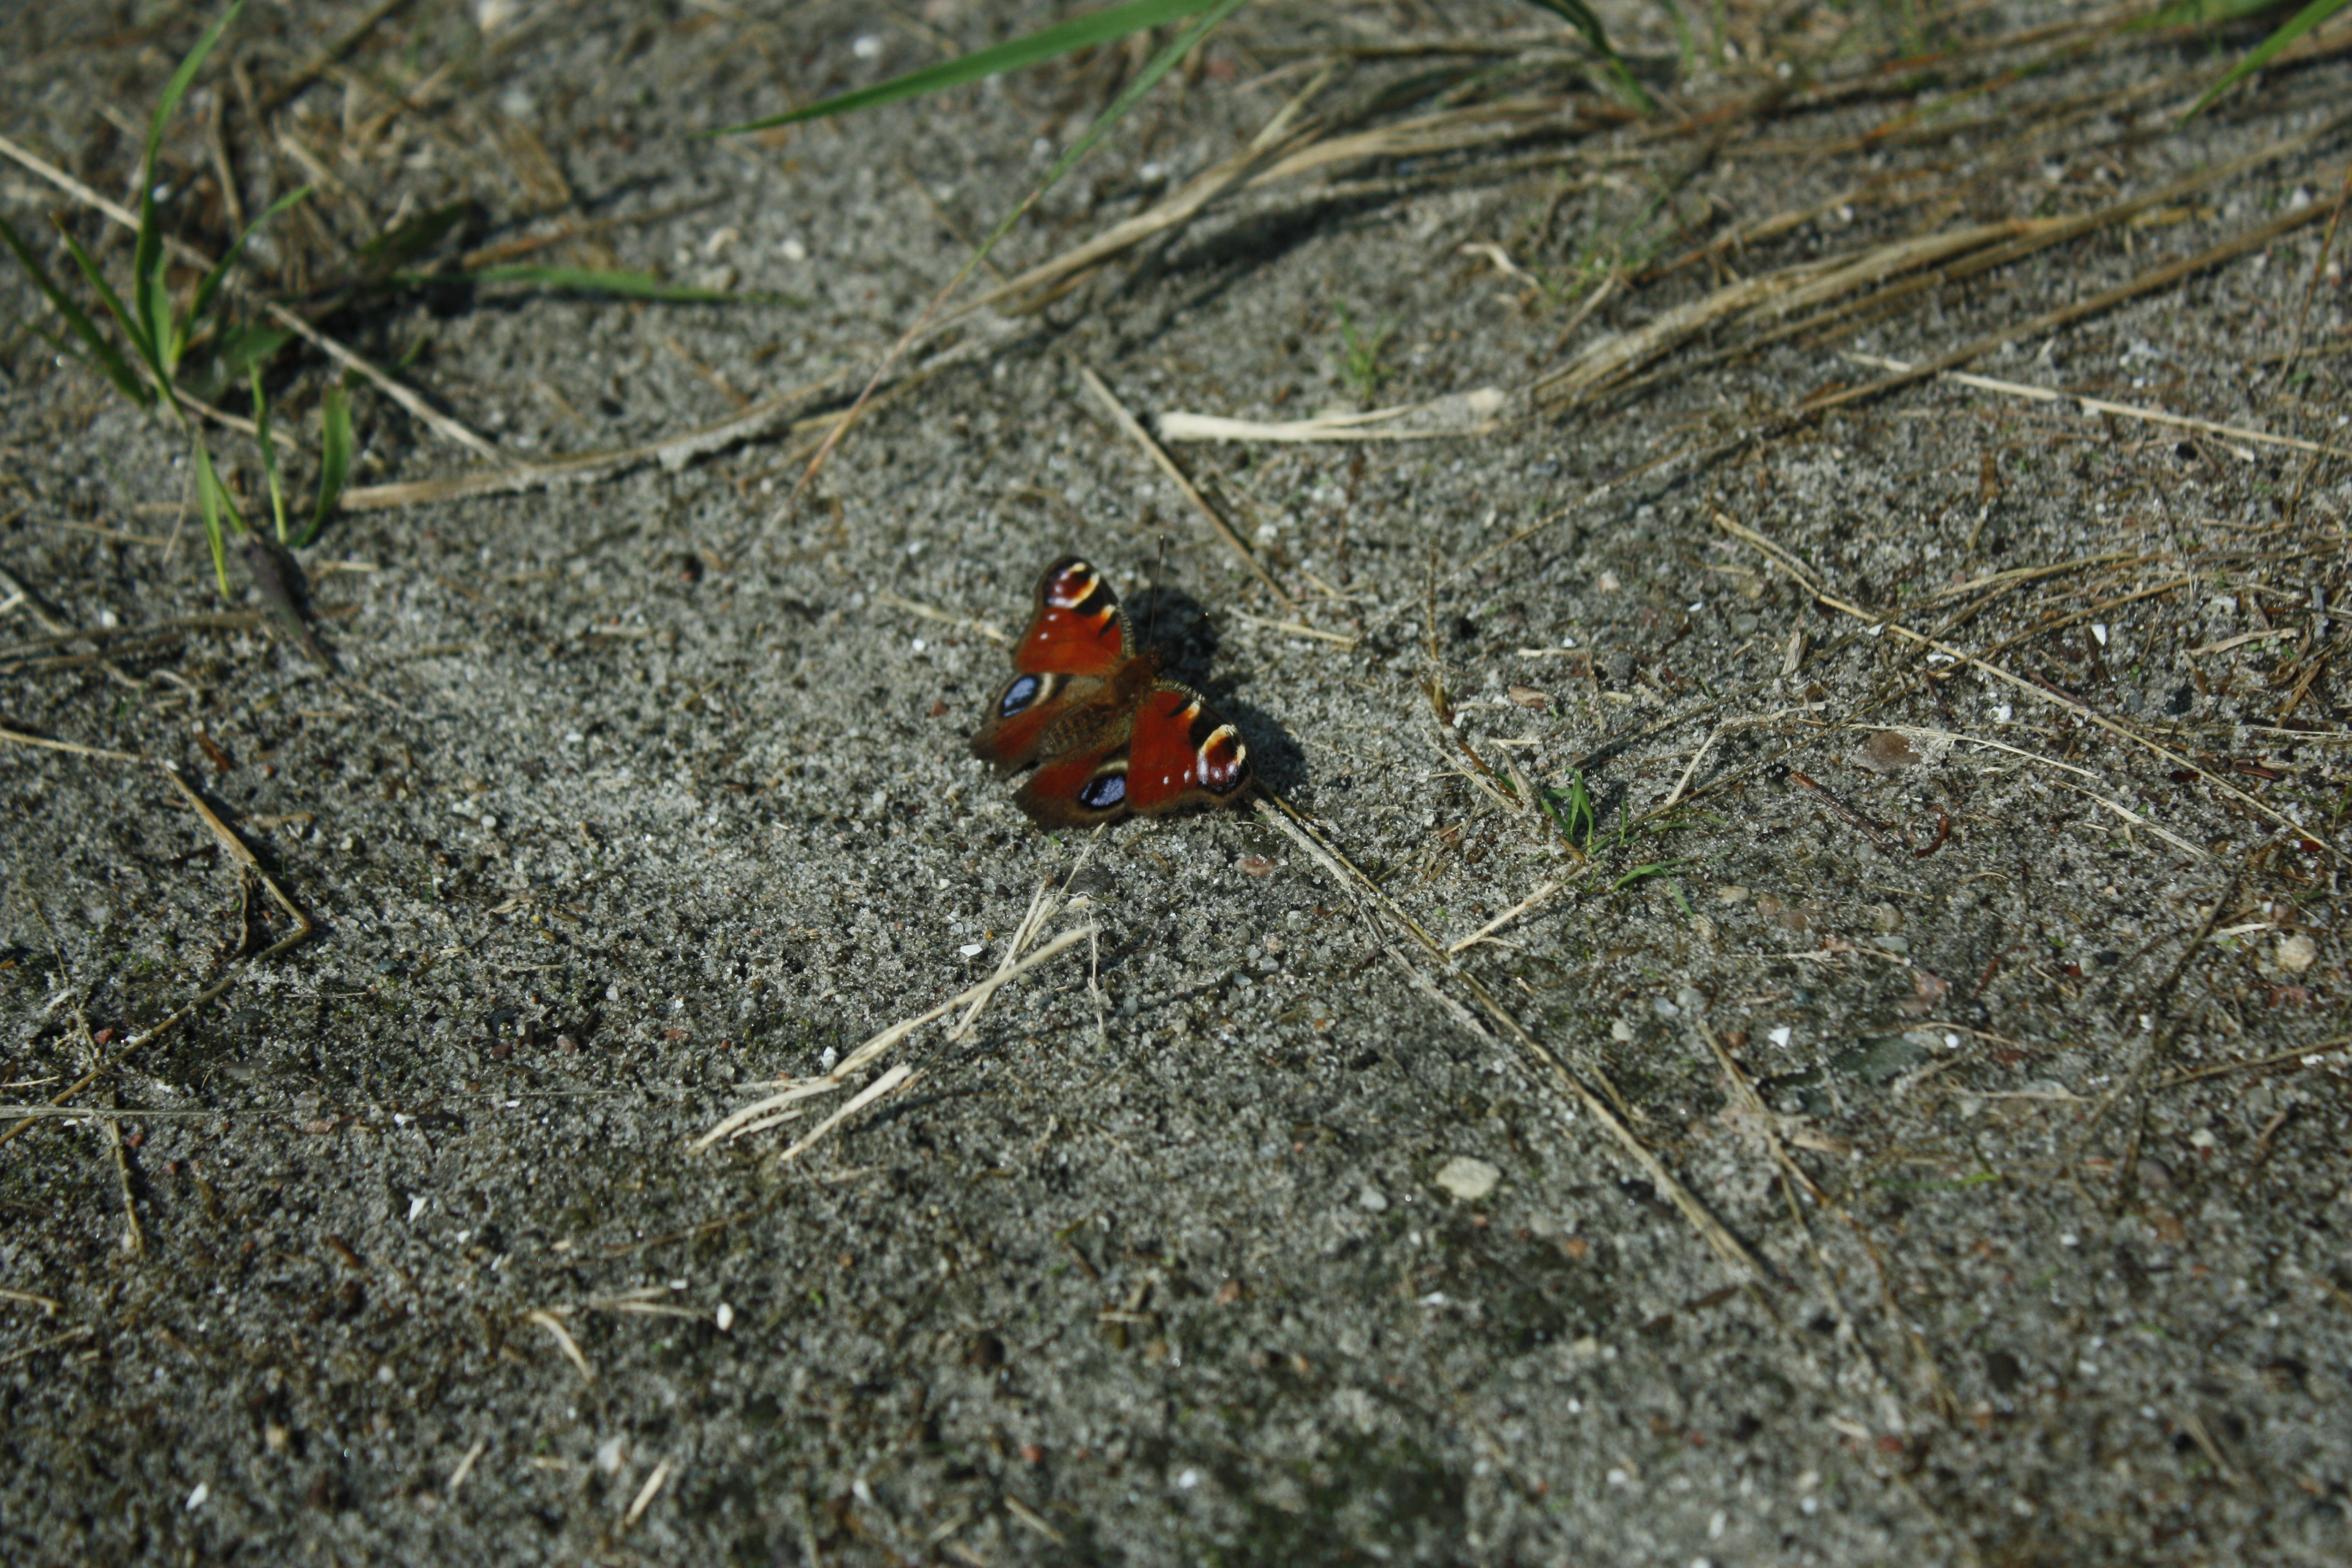
nature, meadow, leaf, flower, wildlife, spring, insect, macro, soil, butterfly, fauna, invertebrate, earth, beautiful, colored, butterflies, macro photography